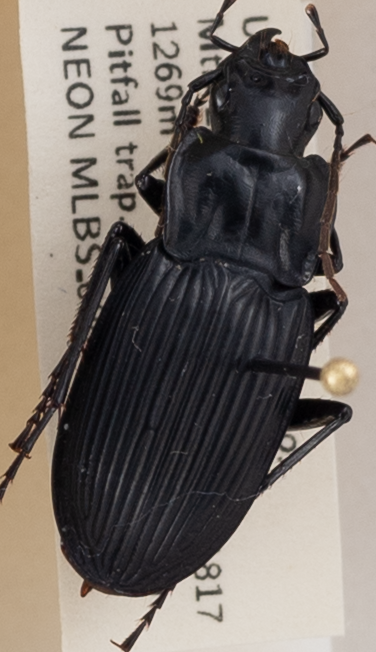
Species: Dicaelus teter
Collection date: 2021-07-27
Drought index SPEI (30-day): -2.09
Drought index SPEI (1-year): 0.272
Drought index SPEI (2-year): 0.9